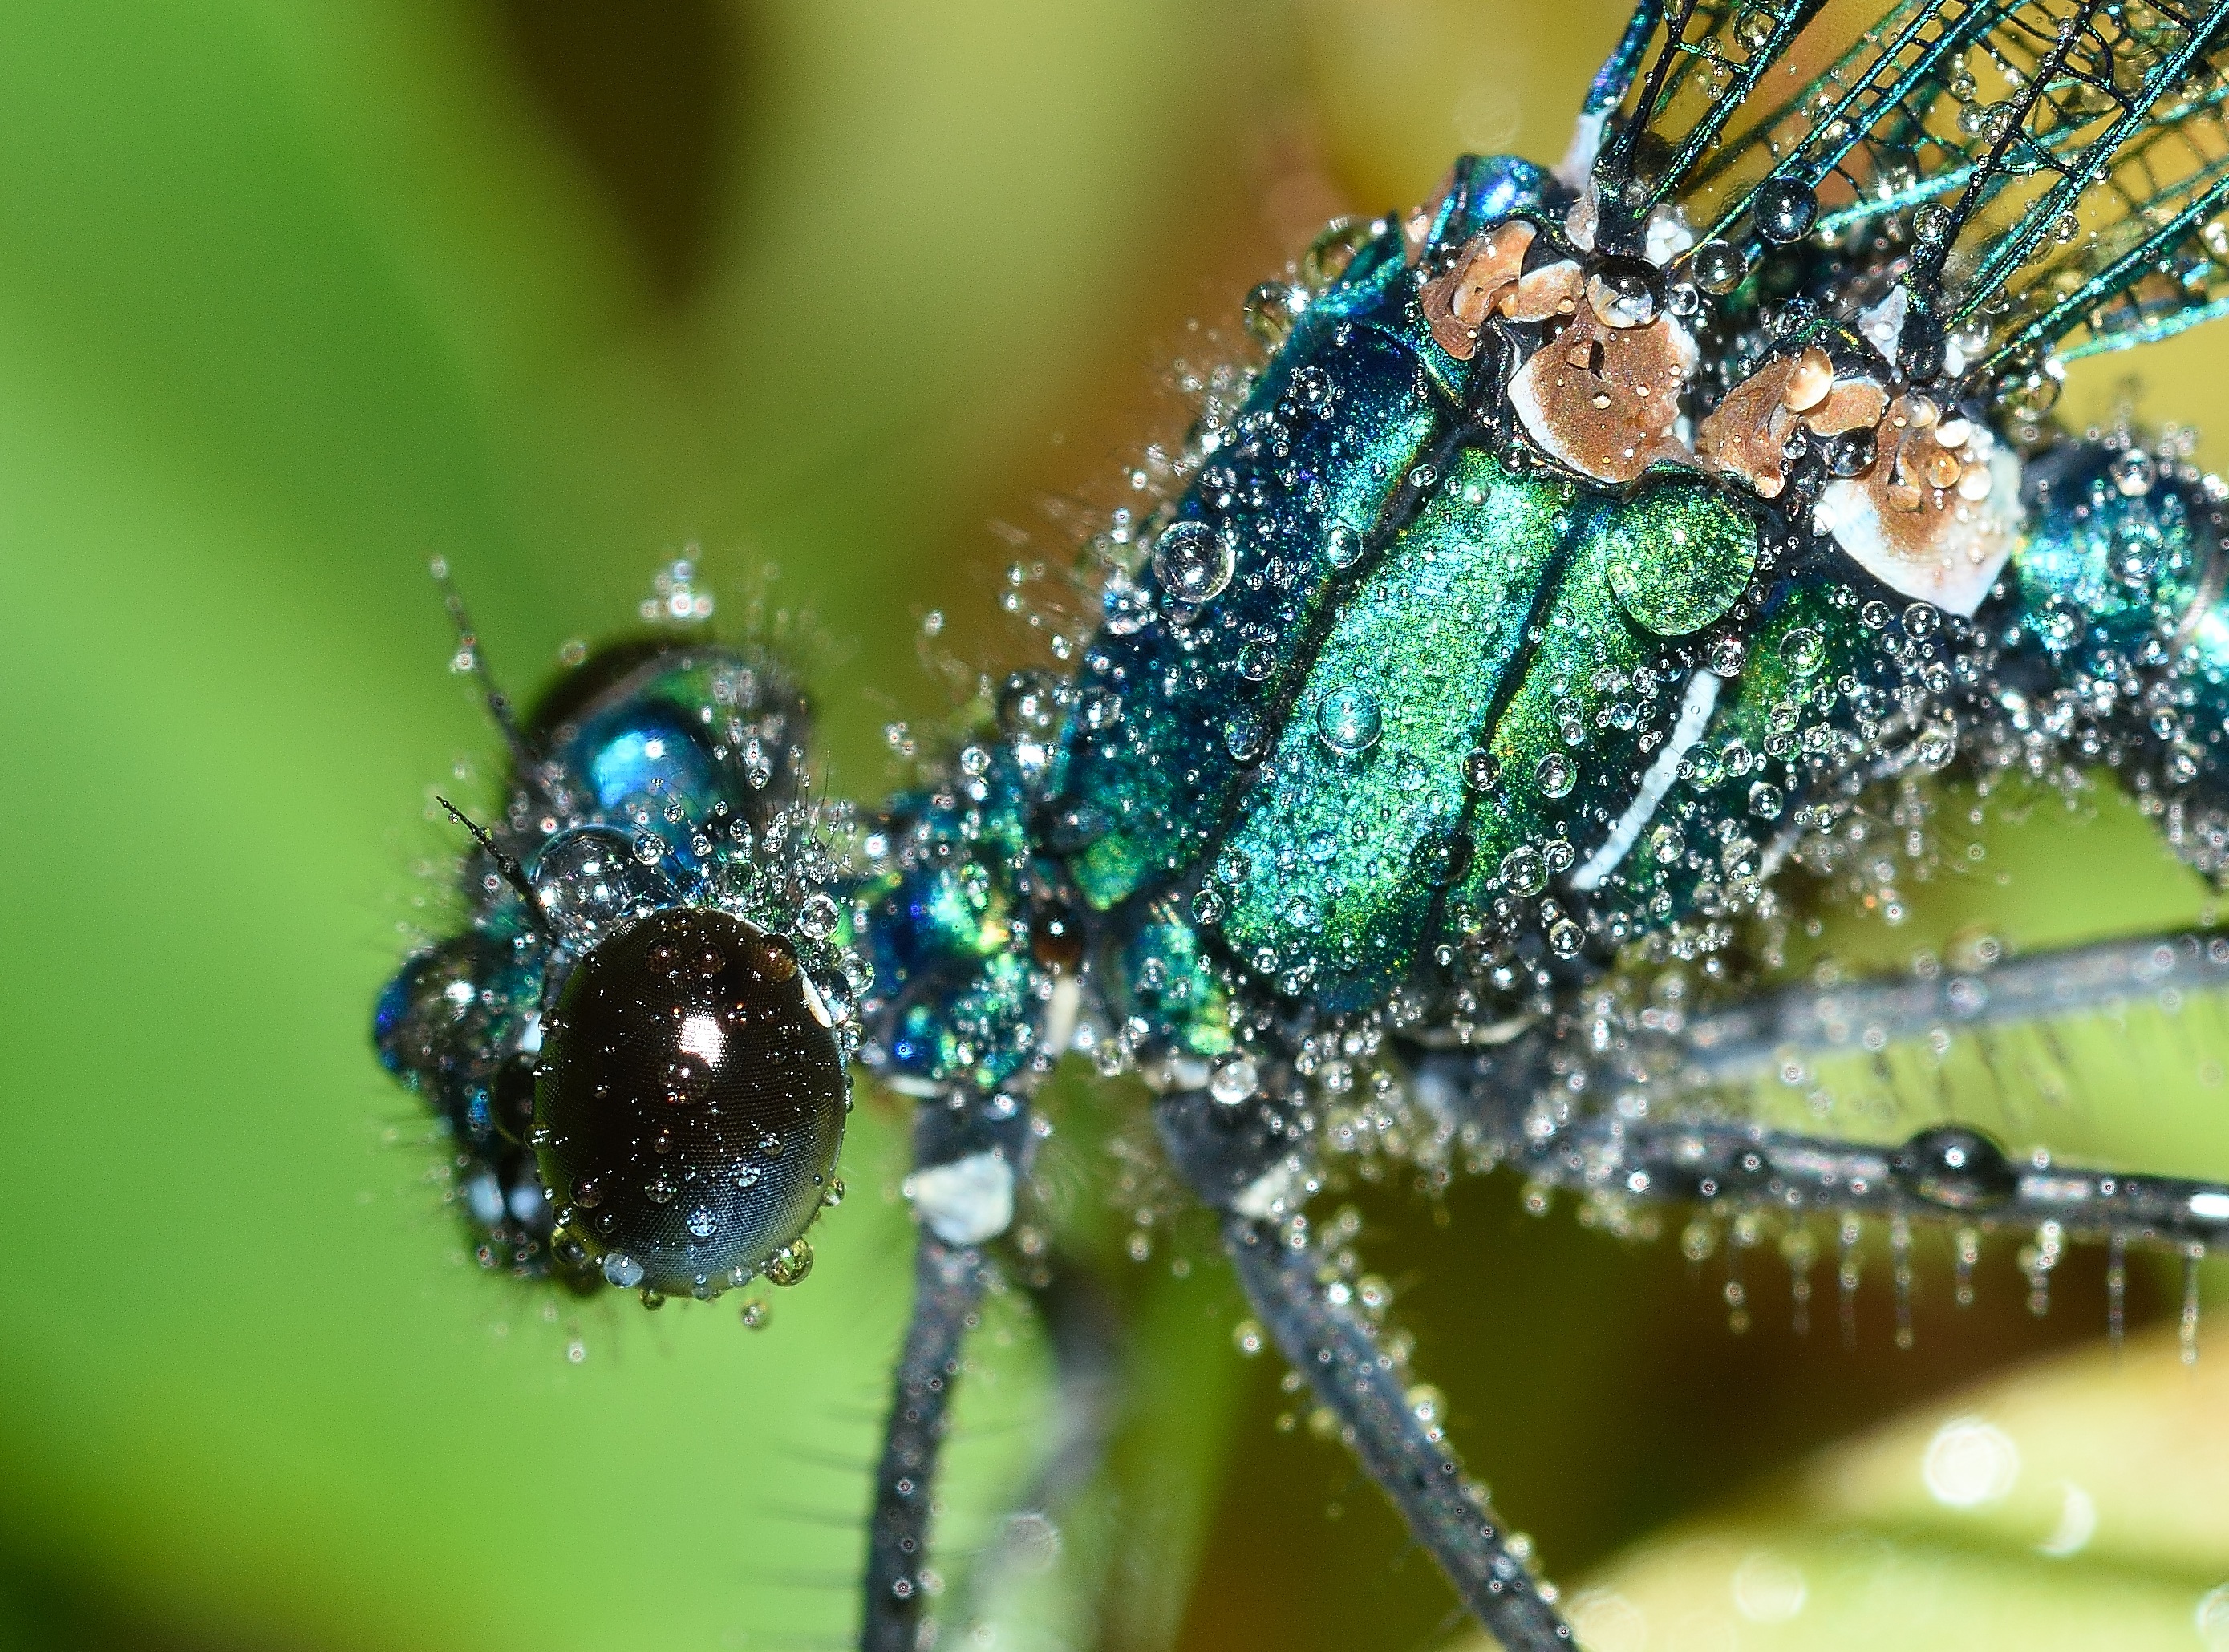
nature, photography, rain, flower, green, insect, macro, fauna, invertebrate, close up, maid, macro photography, splendens, dragonflies, leaf beetle, calopteryx